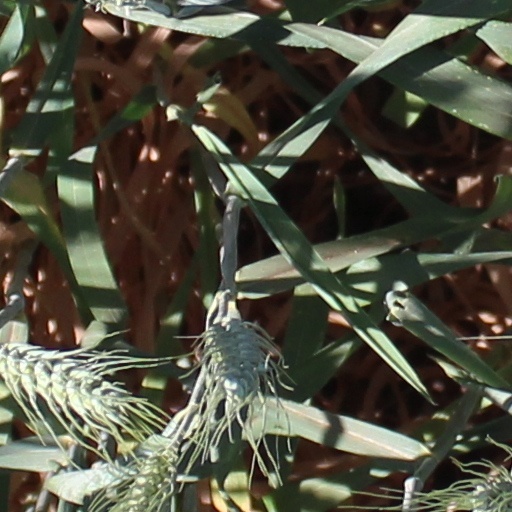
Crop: wheat